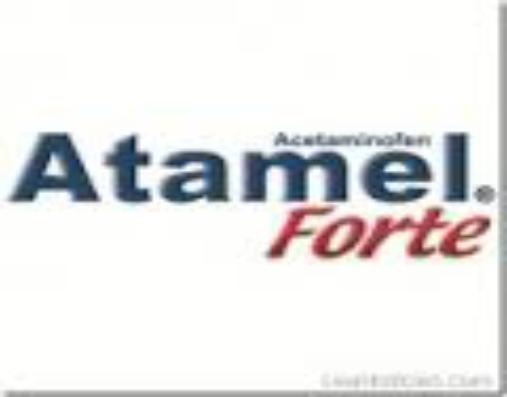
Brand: atamel
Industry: Medical